Thrissur Press Club

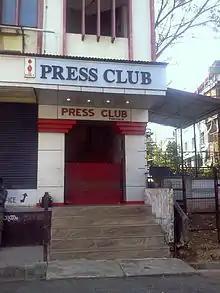
Entrance of Thrissur Press Club

The Thrissur Press Club (TPC) is an association of primarily news journalists and media professionals in the Thrissur City, Kerala, India. It is also the District Unit of Kerala Union of Working Journalist. On October 3rd, 2007, orator M.N. Vijayan expired here.